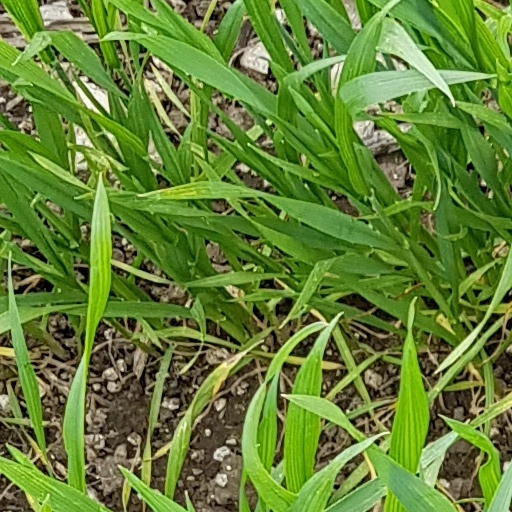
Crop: wheat